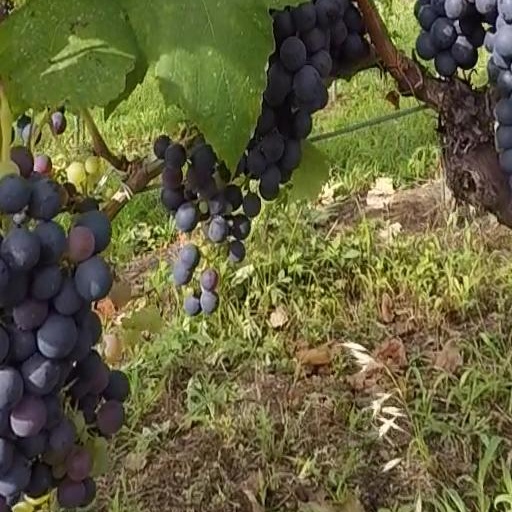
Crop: grape